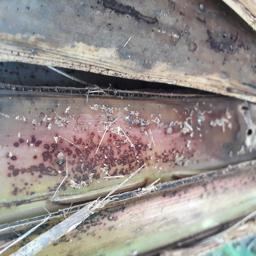
Label: PSEUDOSTEM WEEVIL